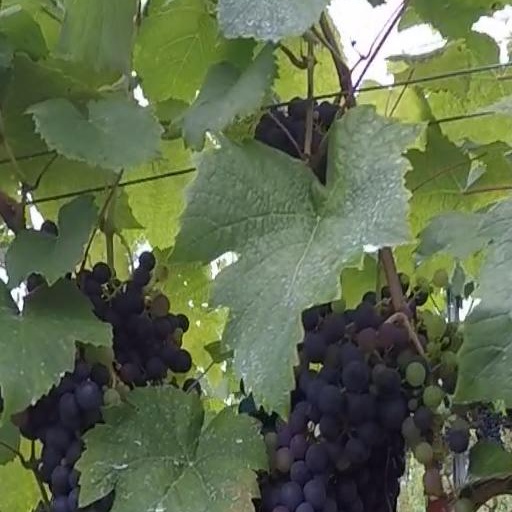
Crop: grape